Stavka of the Supreme Commander

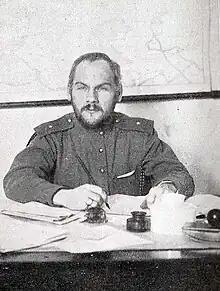
Nikolai Krylenko, the Bolshevik-appointed Supreme Commander.

After the start of the Russian Revolution, the advice of General Alekseyev and the Stavka officers, as well as every front and army commander, to Emperor Nicholas II that he should abdicate was the decisive factor in him making that decision, on 15 March 1917. Their belief was that a new government would stabilize the home front and allow the war to continue: more liberal generals wanted a constitutional monarchy while conservative ones wanted to replace Nicholas II with Grand Duke Nicholas. After the abdication, both Nicholas II and the Grand Duke urged the officers and troops to recognize the authority of the Russian Provisional Government. The majority of the officer corps took an oath of loyalty to the new government. The Russian Army and its command structure, the Stavka, became the only institution of the Romanov dynasty that survived the February Revolution as it was still needed because of the ongoing war. A committee of the Provisional Government attempted to purge senior officers who refused to cooperate with the new authorities, but the Stavka conducted its own purge, removing those who were too friendly with the Provisional Government, so the composition of the senior ranks did not change too much from before.